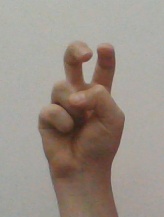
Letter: toot